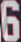
Number: 6